Walking on Sunshine (film)

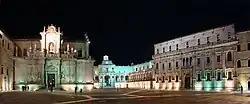
Piazza del Duomo, Lecce, at night.

The film was shot in the Salento region of Apulia, the "heel of the Italian boot".